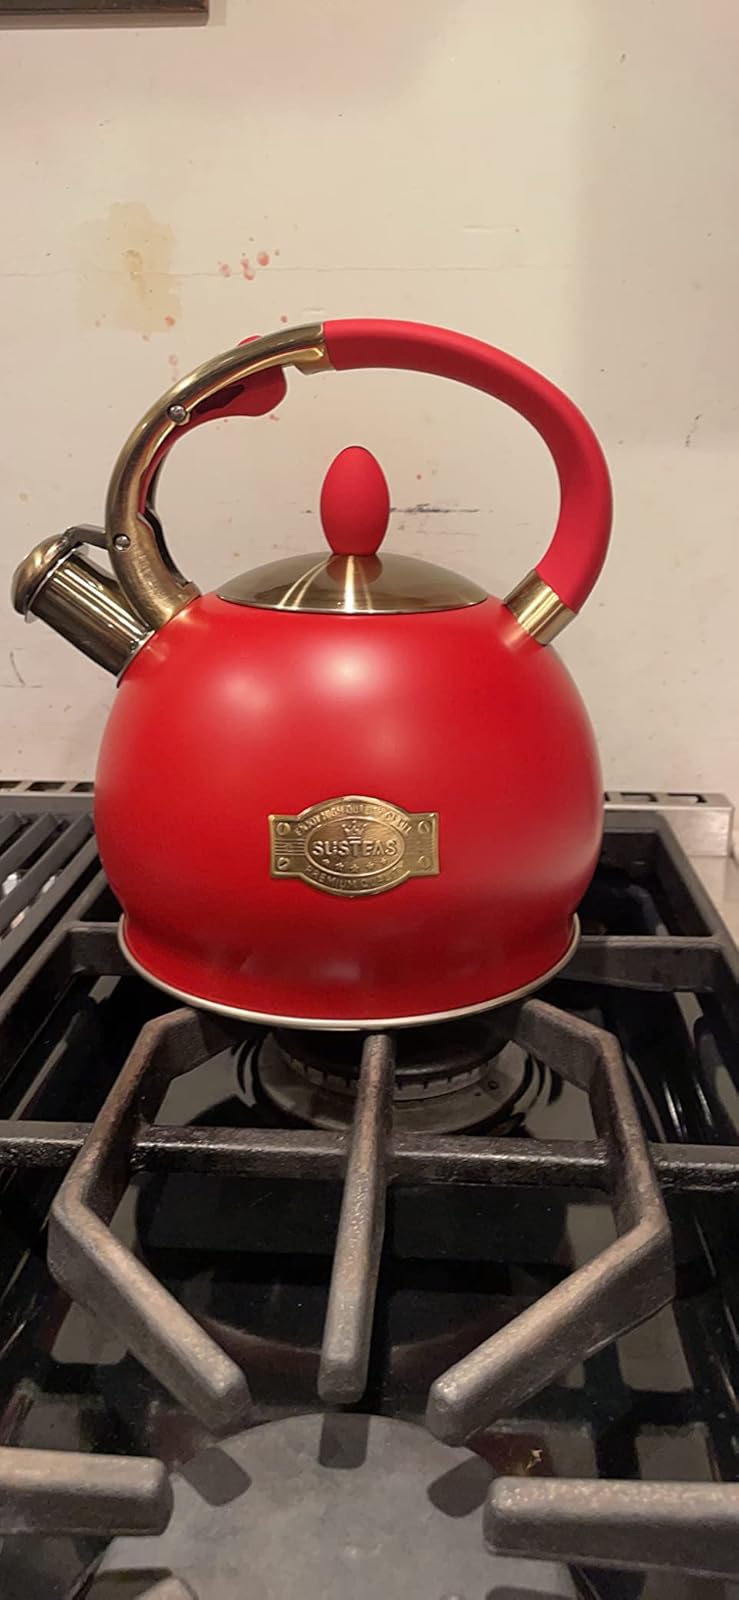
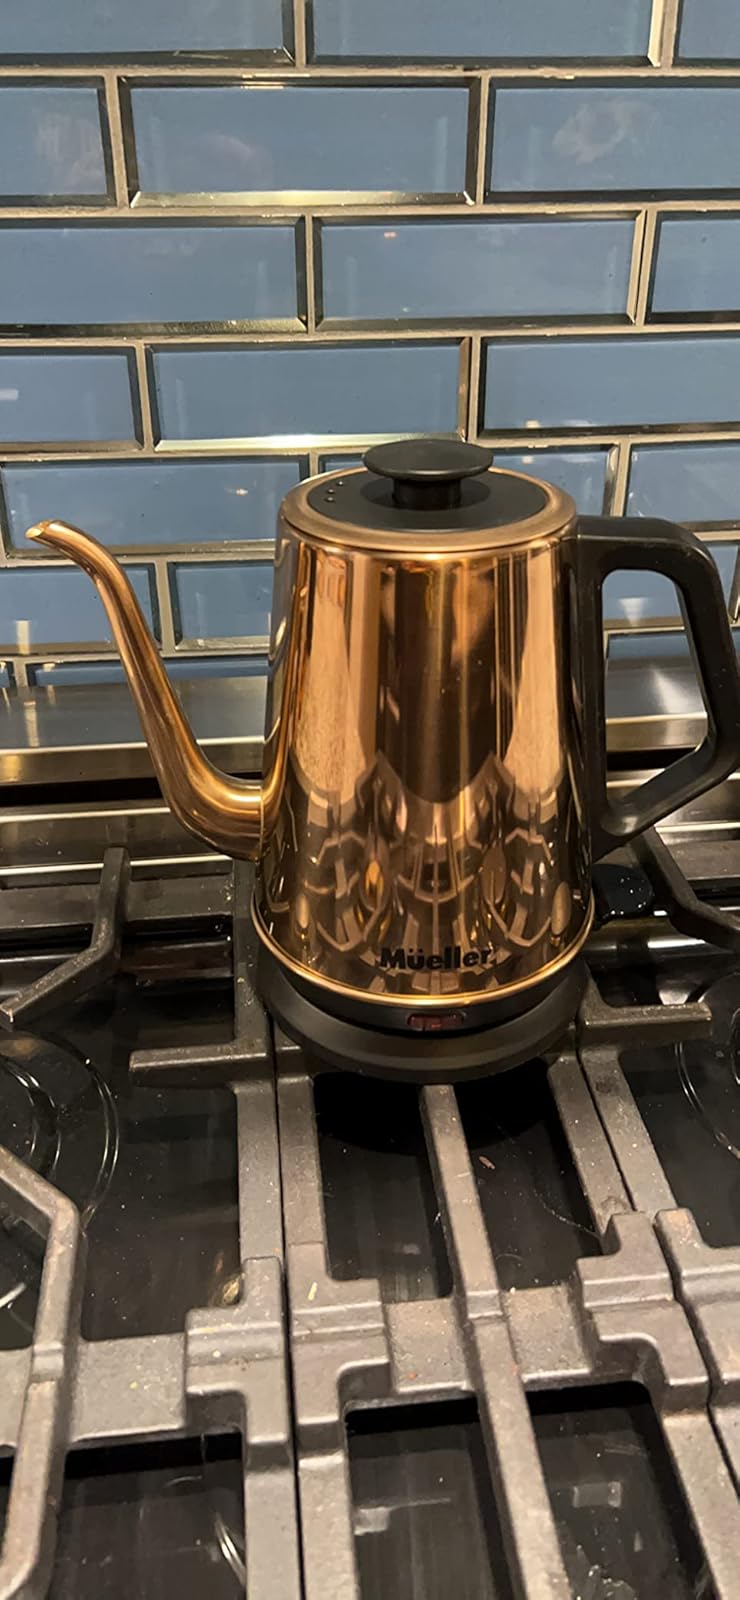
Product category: items_kettle
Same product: no